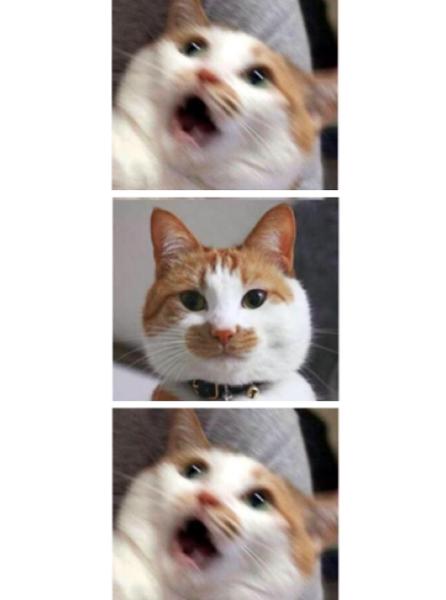
回答: やばい月曜日だ!/何だ日曜日か/明日月曜日だ!!